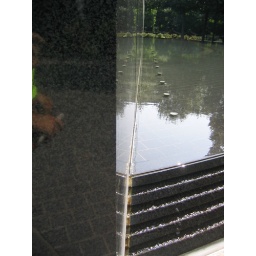
like water over a bridge